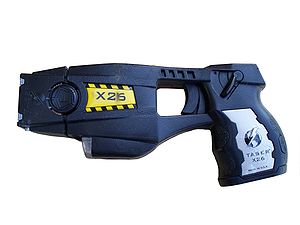
Elektrochokvåben
X26 Taser
Et elektrochokvåben er et håndholdt våben som giver et normalt ikke-dødeligt elektrisk stød som forstyrrer muskelfunktionerne. I daglig tale kaldes elektrochokvåben for strømpistoler. De er lavet sådan at de ikke forstyrrer hjertets funktion. Strømpistoler kaldes også ofte Tasere efter en af de mest kendte producenter TASER International.